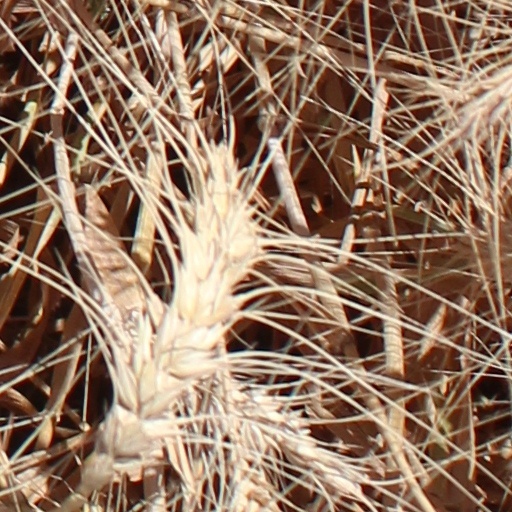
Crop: wheat